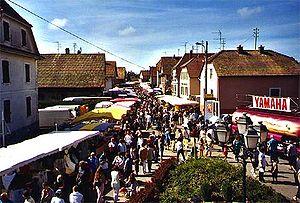
Foire aux Râteaux
Burnhaupt-le-Bas est une commune de la couronne périurbaine de Mulhouse située dans le département du Haut-Rhin, en région Grand Est.